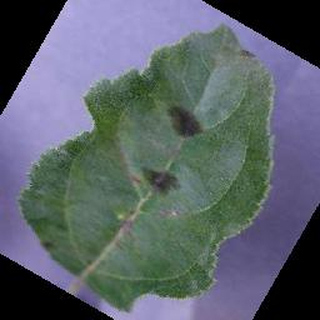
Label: apple_apple_scab